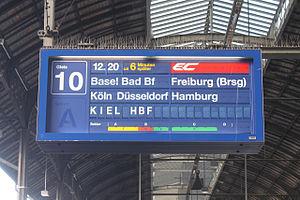
EuroCity est un service de trains internationaux fonctionnant en Europe et remplissant certains critères de qualité. Expérimenté dès 1980, le label EuroCity est officiellement créé en 1987. Il remplace les anciens Trans-Europ-Express.